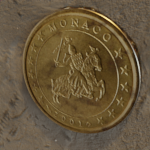
Coin value: 10cents
Country: mo
Edition: 2001